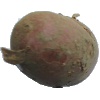
Label: Potato Red 1